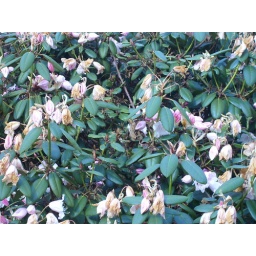
interesting shape of flowers on this little shrub the color of the green in the leaves really stand out